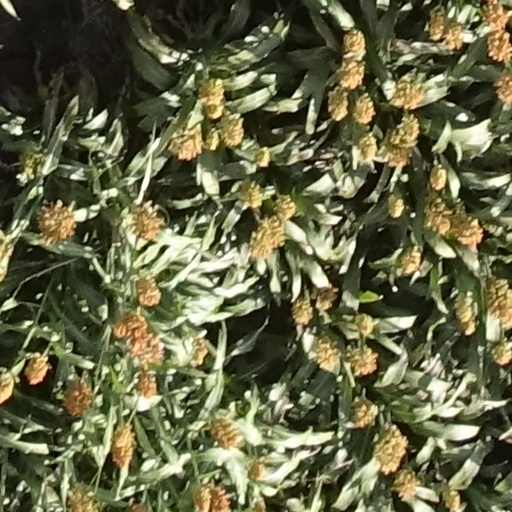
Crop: sorghum